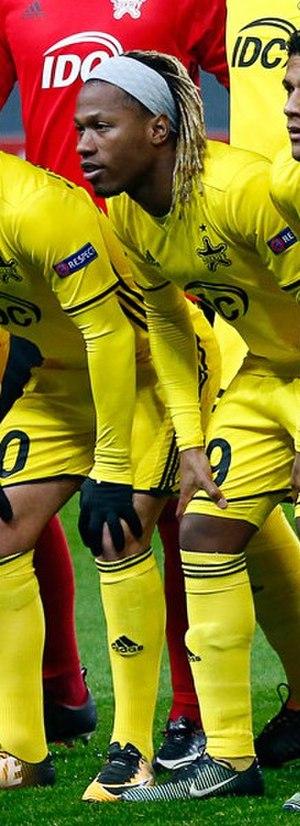
Ziguy Badibanga, né à Evere le 26 novembre 1991, est un joueur de football belge d'origine congolaise évoluant actuellement au FK Ordabasy Chimkent.